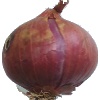
Label: Onion Red 1